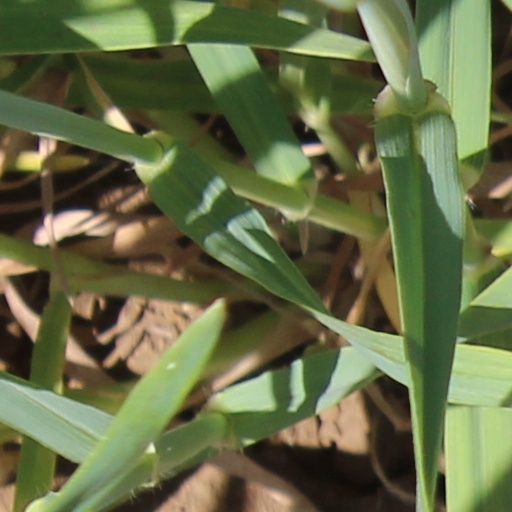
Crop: wheat